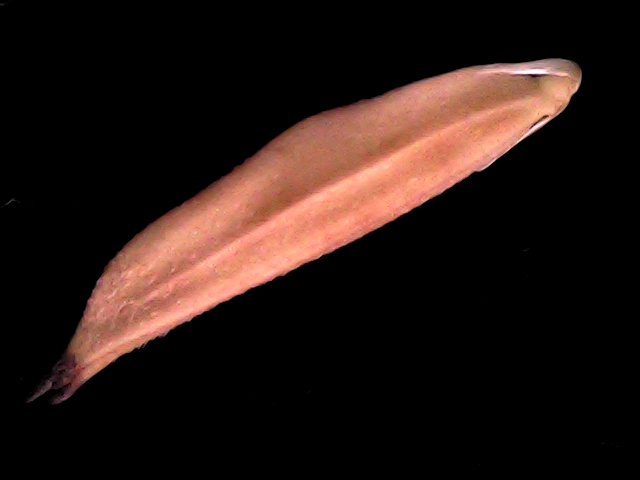
Rice variety: BD70